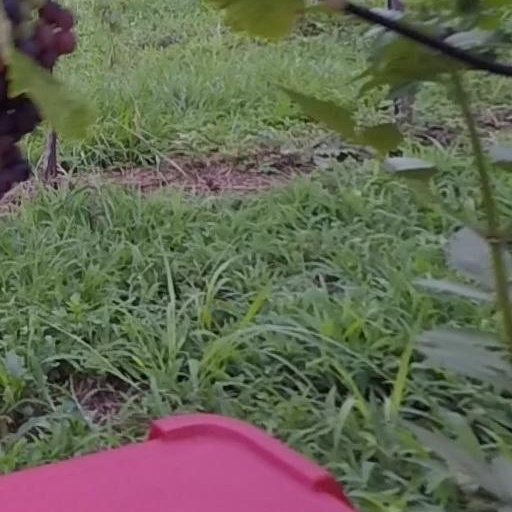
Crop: grape